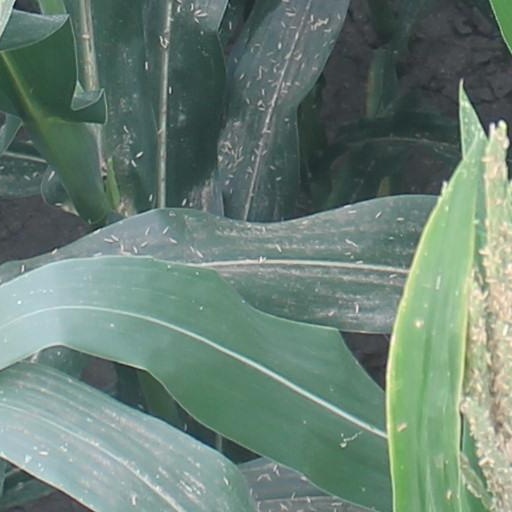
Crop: maize; corn